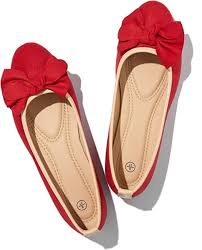
Label: Ballet Flat